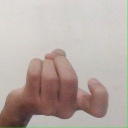
अक्षर: ज